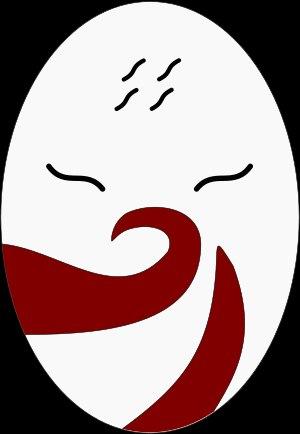
Haku est un personnage du manga Naruto.